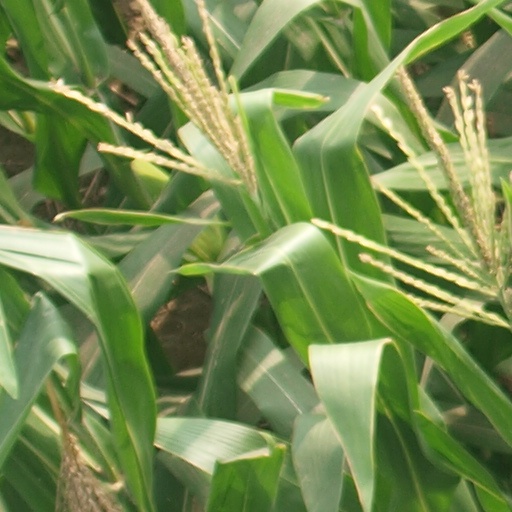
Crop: maize; corn